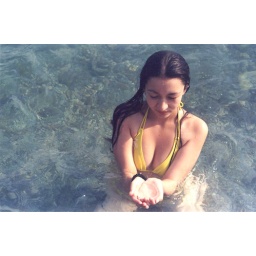
girl in the yellow swimsuit